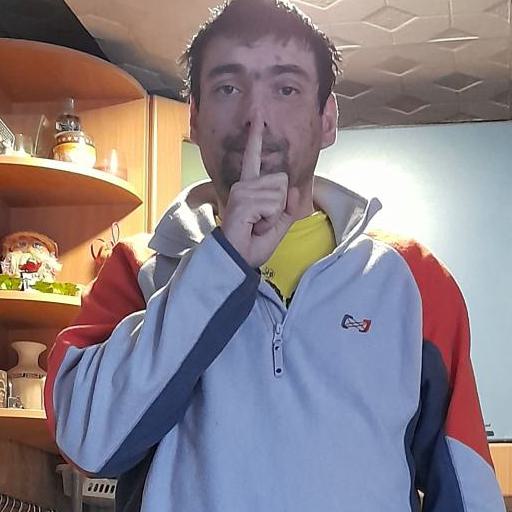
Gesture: mute